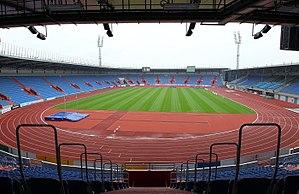
Le stade Městský, ce qui signifie « stade municipal », plus souvent appelé stade Kapaz, est un stade omnisports situé à Ostrava en Tchéquie. Ouvert le 30 mai 1941, c'est le stade du MFK Vítkovice et sa capacité est de 15 163 spectateurs assis.